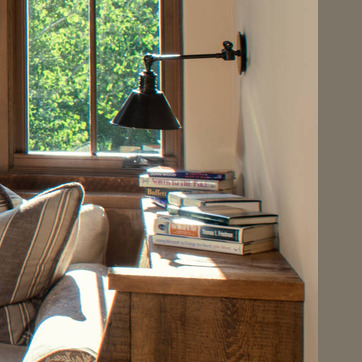
Material: paper